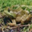
Label: frog